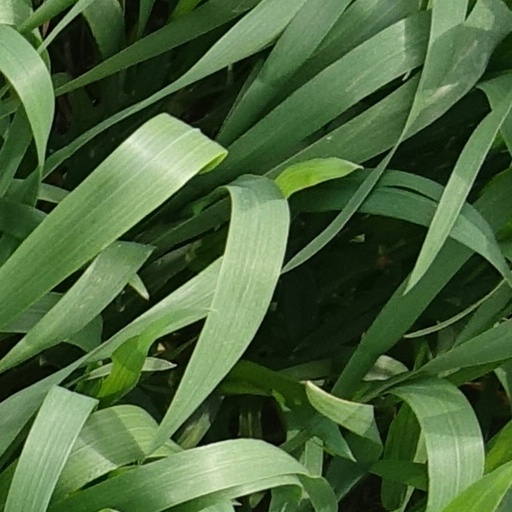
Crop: wheat